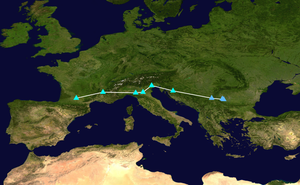
La saison des tempêtes hivernales en Europe de 2019-2020 désigne l'apparition de cyclones extratropicaux en Europe. La plupart des cyclones extratropicaux en Europe se forment entre septembre et mars.